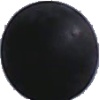
Label: Grape Blue 1